Tornado preparedness

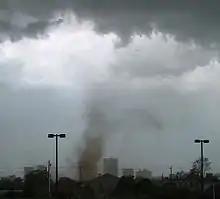
A tornado with no obvious funnel from the upper clouds, although the rotating dust cloud indicates strong winds at the surface.

A tornado operates as a rotating, funnel-shaped cloud that extends downward from a thunderstorm, to the ground, with swirling winds which have reached . The wind speed might be difficult to imagine: traveling the length of a U.S. football field within 1 second (over per second). Damage paths have been in excess of and .